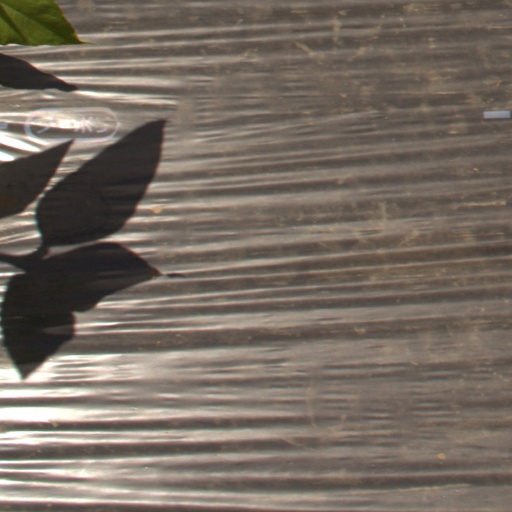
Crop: Jerusalem artichoke